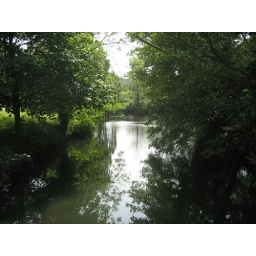
I took this picture of a lake near this castle somewhere:P